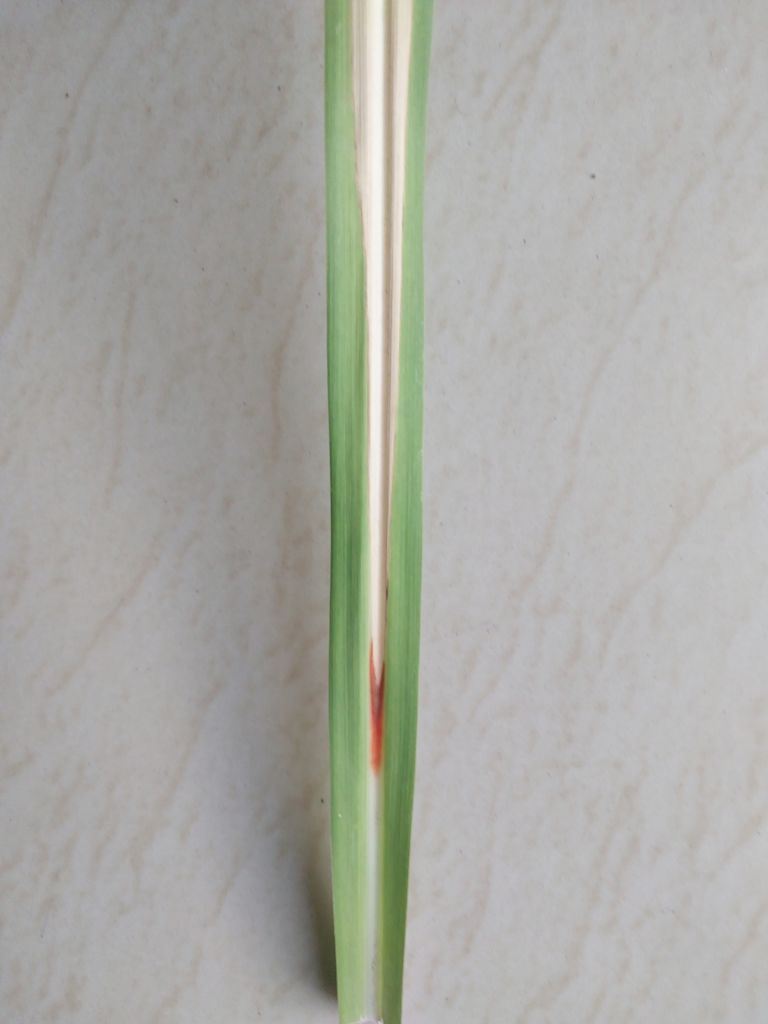
Label: Brown Spot